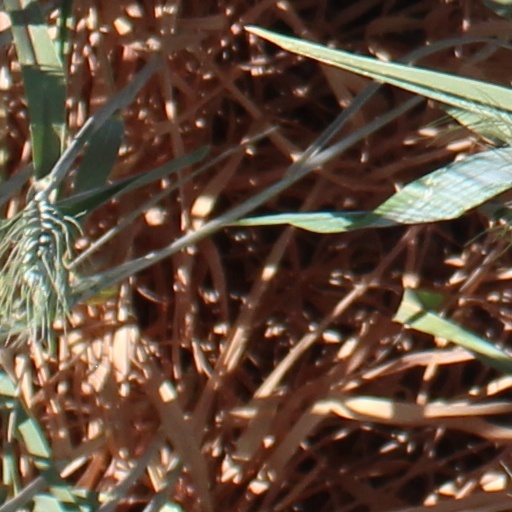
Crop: wheat